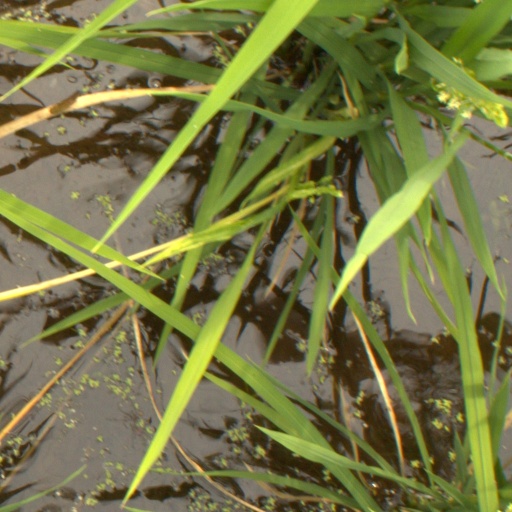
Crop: rice